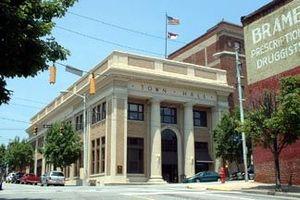
North Wilkesboro est une ville américaine située dans le comté de Wilkes, en Caroline du Nord. Lors du recensement des États-Unis de 2010, sa population est de 4 245 habitants.